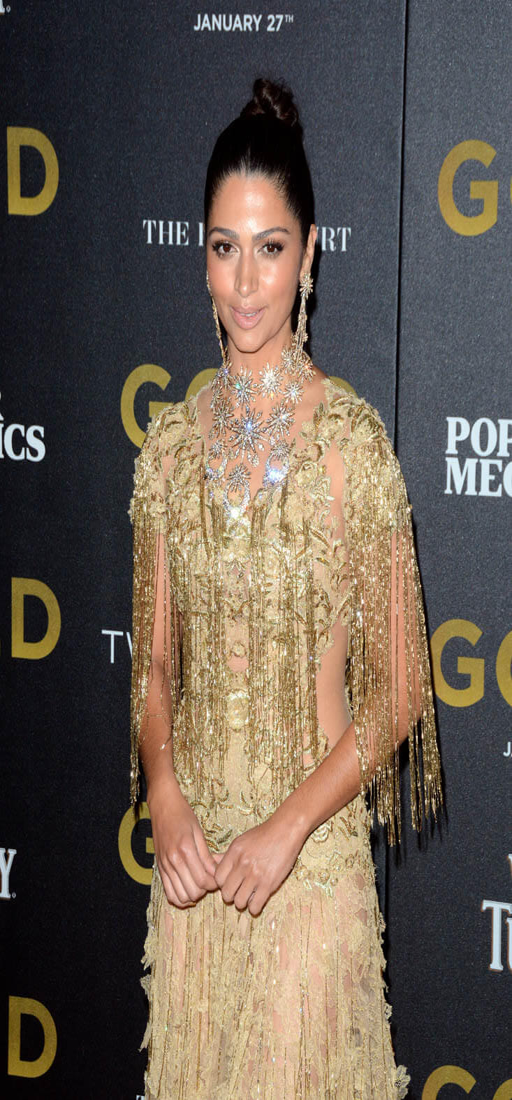
celebrity at the premiere of chemical element